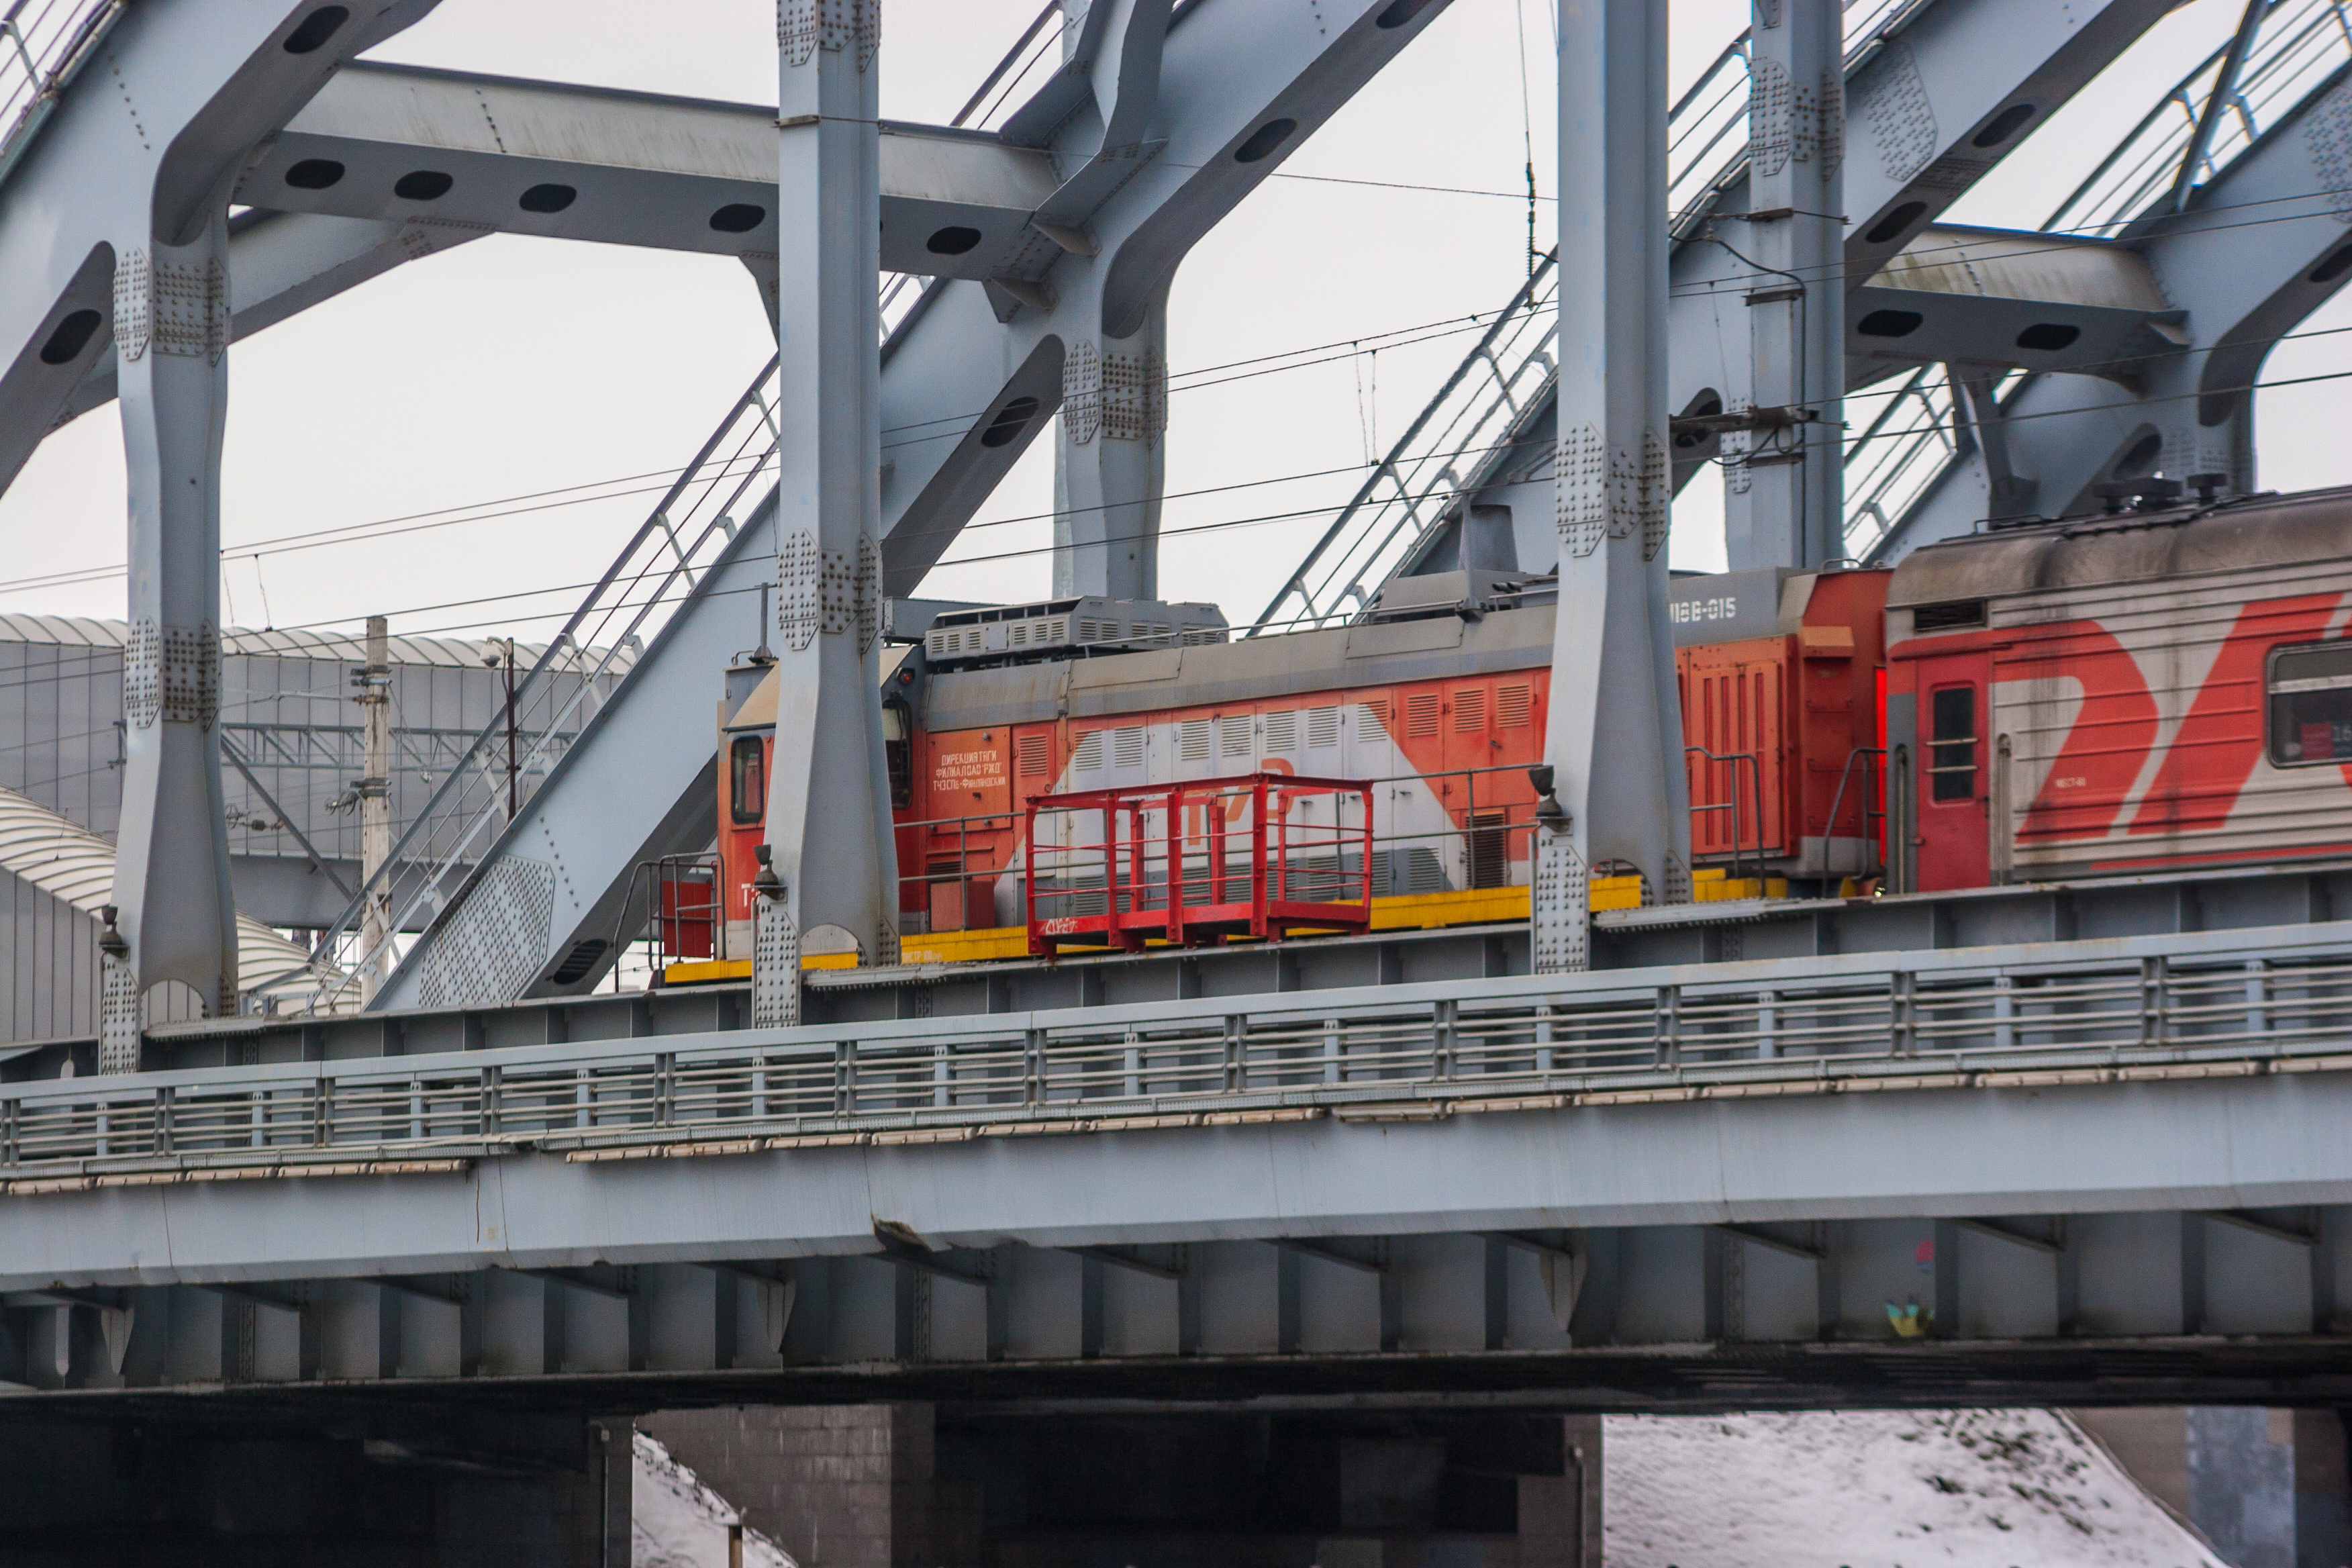
images, train, sky, rolling stock, vehicle, track, railway, mode of transport, rolling, railroad car, girder bridge, transport hub, electricity, public transport, locomotive, bridge, landmark, metropolitan area, metropolis, urban area, engineering, city, overpass, metal, passenger car, beam bridge, public utility, steel, motor vehicle, concrete bridge, nonbuilding structure, box girder bridge, metro, beam, electrical supply, truss bridge, train station, fixed link, electric locomotive, transport, cantilever bridge, freight transport, urban design, cargo, tree